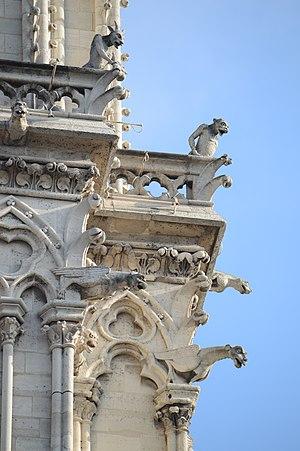
La cathédrale Notre-Dame de Paris, communément appelée Notre-Dame, est l'un des monuments les plus emblématiques de Paris et de la France. Elle est située sur l'île de la Cité et est un lieu de culte catholique, siège de l'archidiocèse de Paris, dédiée à la Vierge Marie.